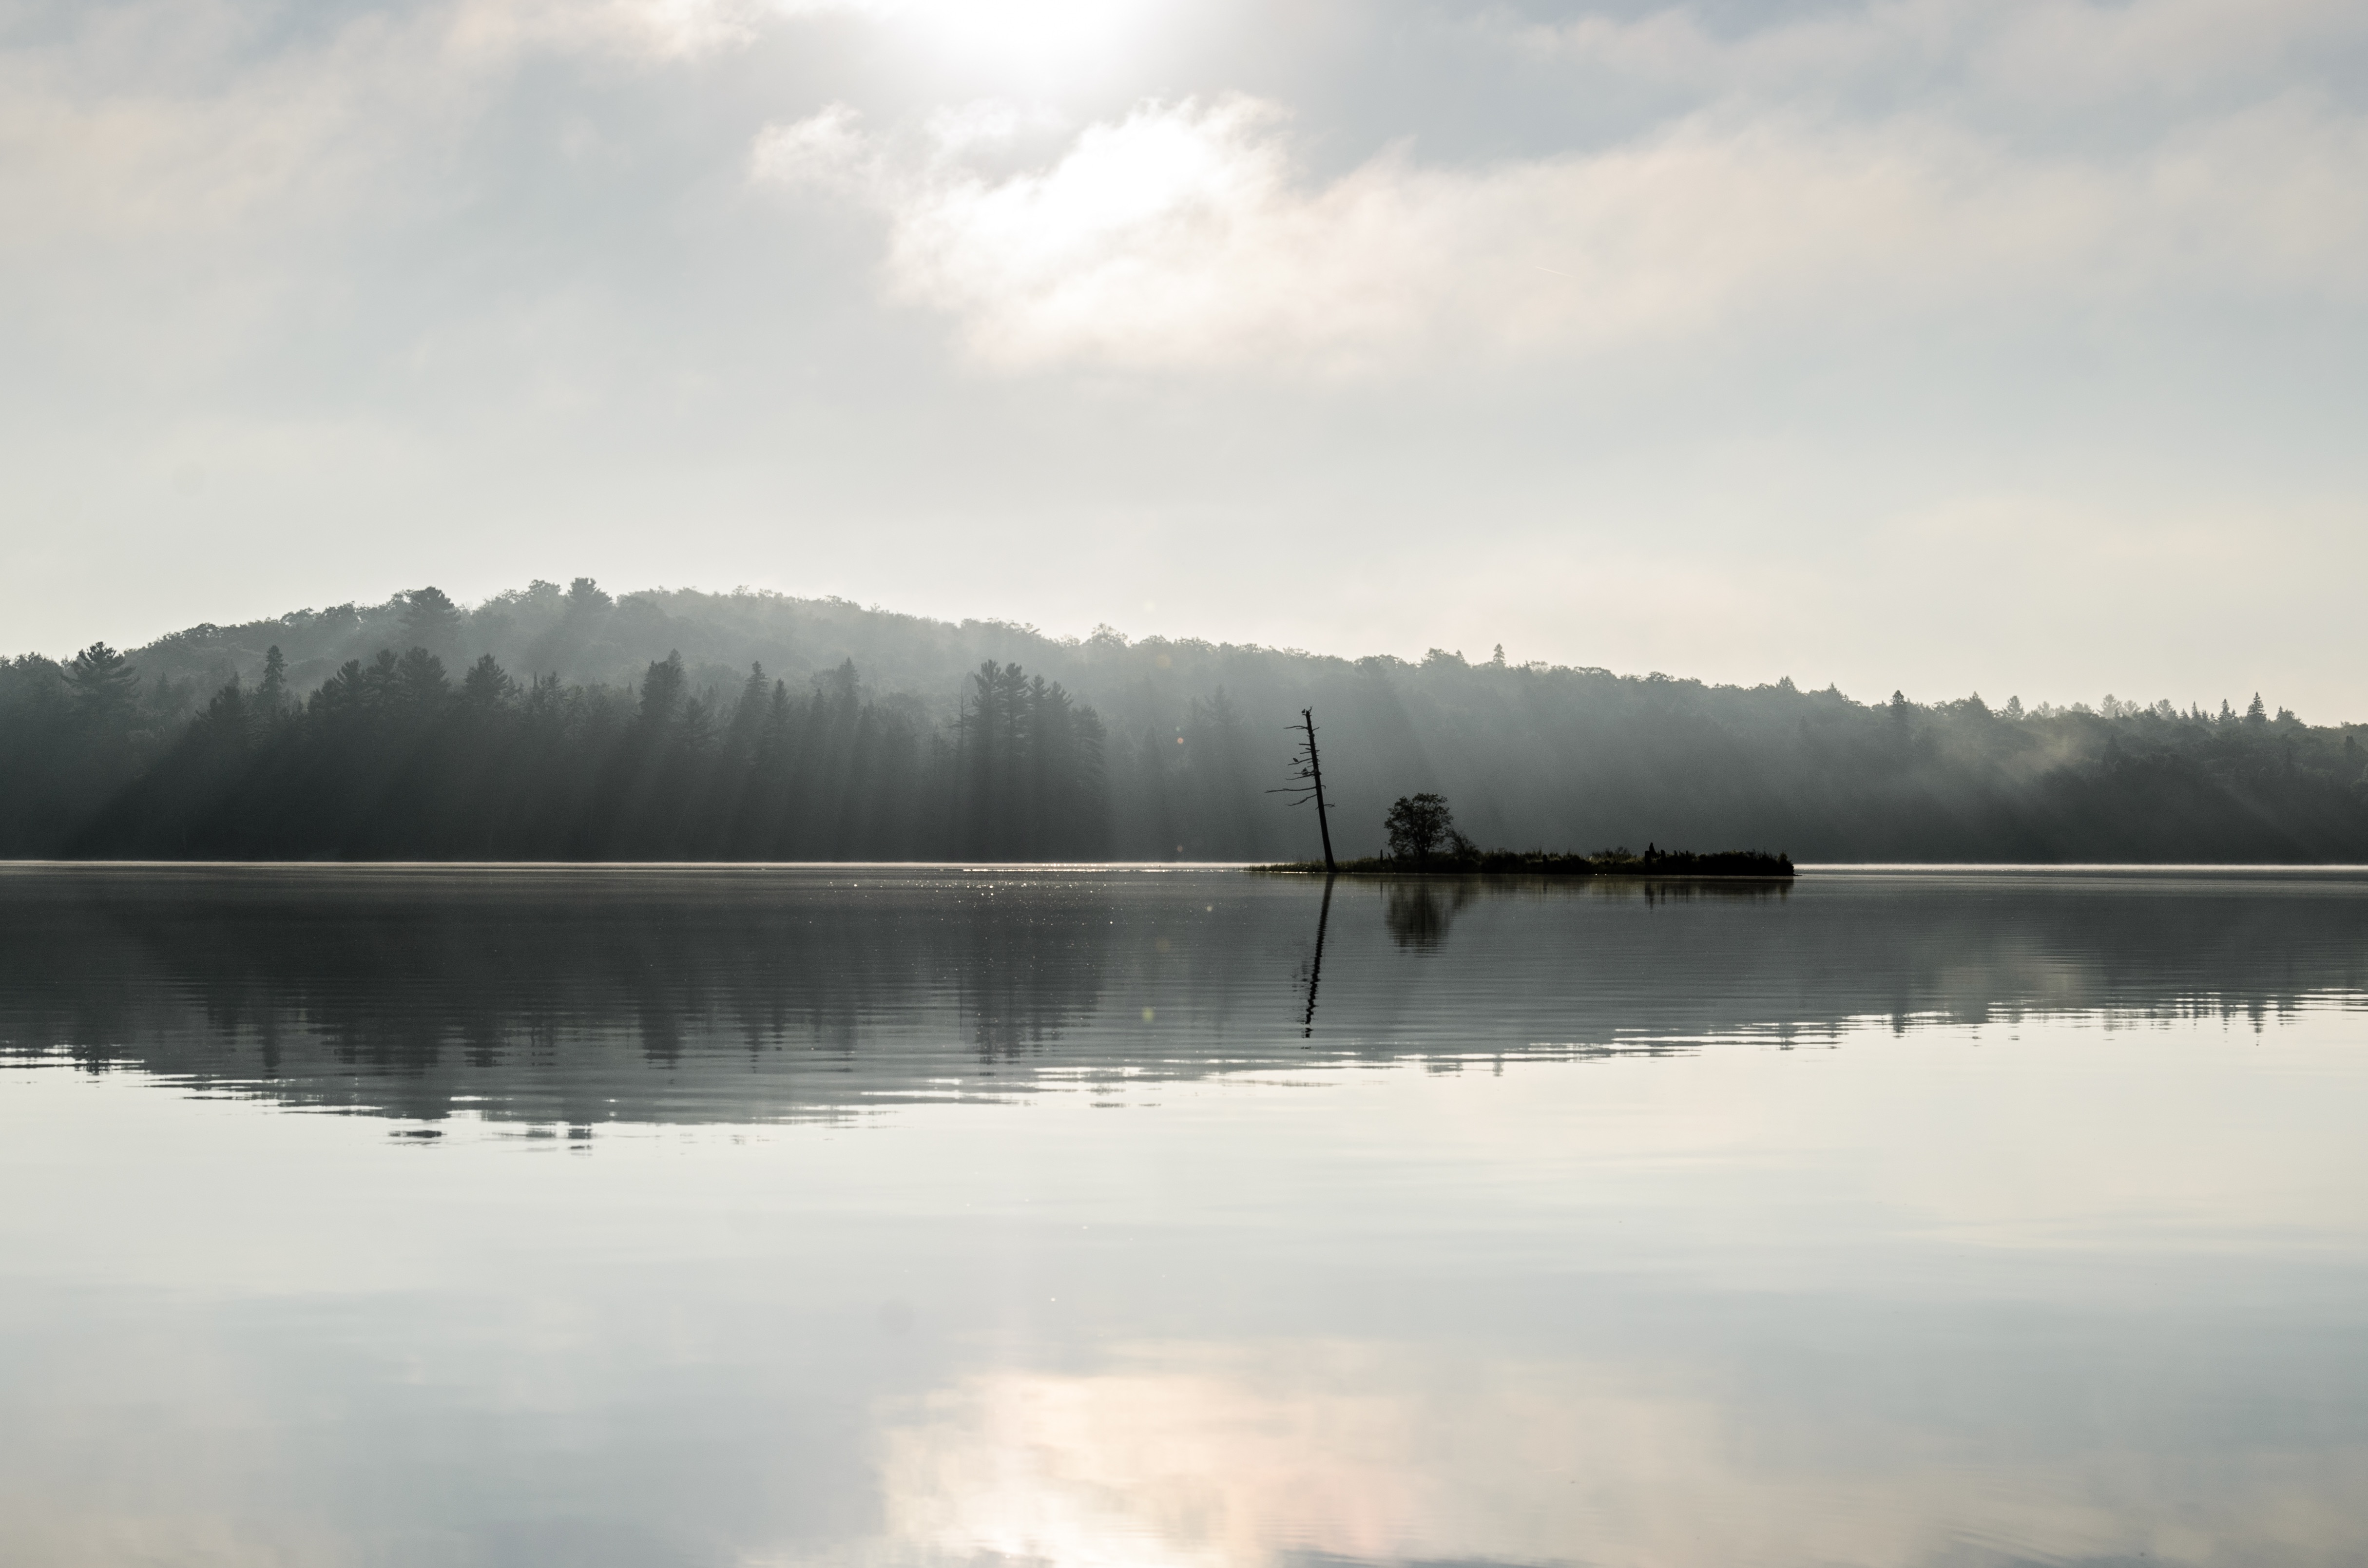
sea, water, nature, mountain, winter, cloud, fog, mist, morning, lake, dawn, river, reflection, vehicle, reservoir, body of water, loch, atmospheric phenomenon